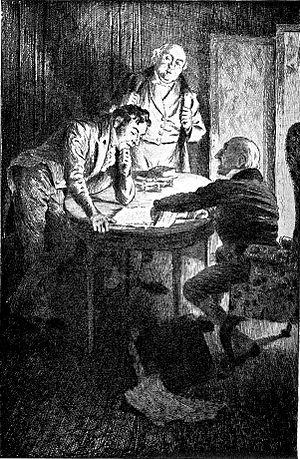
Une ténébreuse affaire est un roman faisant partie de La Comédie humaine, d’Honoré de Balzac, paru en 1841. Il porte sur un épisode obscur de l'époque napoléonienne, alors que des aristocrates résistent à se ranger aux côtés de l'Empereur et que Fouché veut faire disparaître les traces d'un complot royaliste avorté.